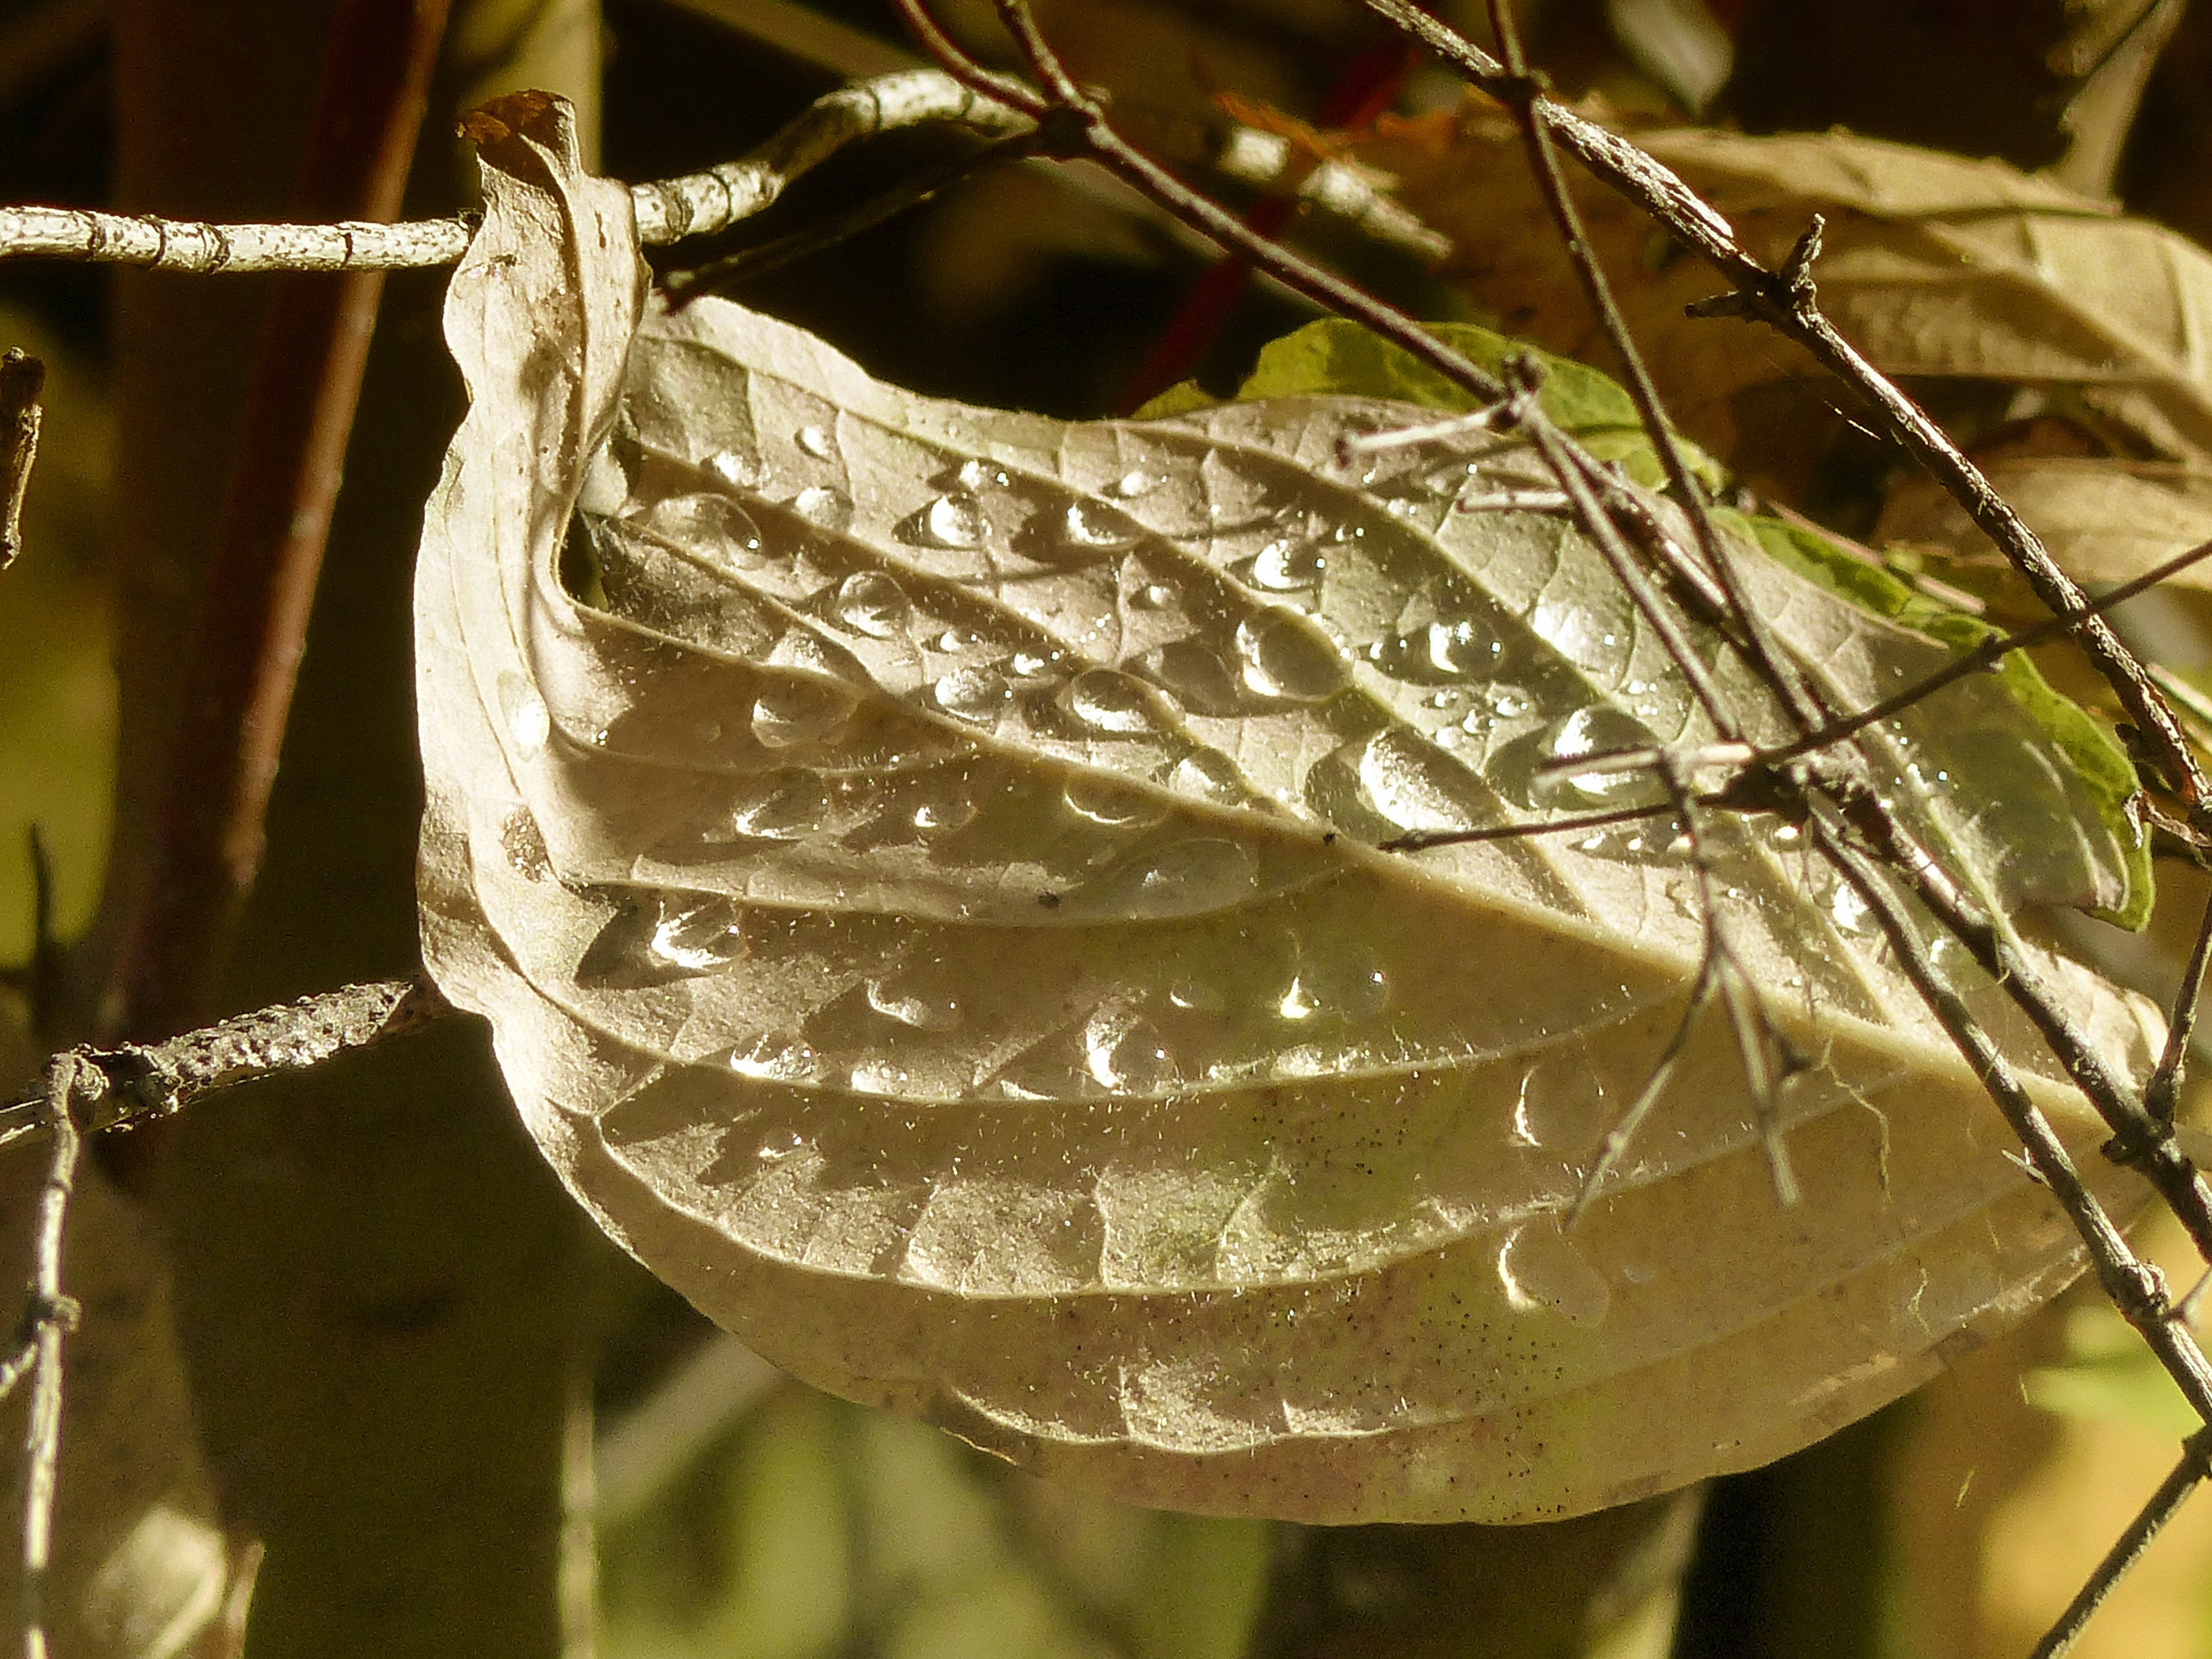
nature, forest, branch, dew, photography, meadow, leaf, fall, flower, foliage, insect, macro, autumn, botany, butterfly, yellow, flora, season, fauna, invertebrate, twig, close up, free photos, leaves, outdoors, back light, macro photography, rain drops, plant stem